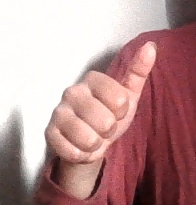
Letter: aleff